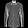
Label: Shirt